Military history of Indonesia

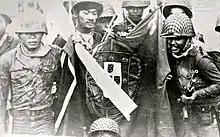
Indonesian forces in Batugade, East Timor in November 1975 with a captured Portuguese flag

The United Nations Security Council brokered the Renville Agreement in an attempt to rectify the collapsed Linggarjati Agreement. The agreement was ratified in January 1948 and recognised a cease-fire along the so-called 'Van Mook line'; which connected the most advanced Dutch positions. Many Republican positions, however, were still held behind the Dutch lines. In February 1948 the Siliwangi Division (35,000 men) of the Republican Army, led by Nasution, marched from West Java to Central Java; the relocation was intended to ease internal Republican tensions involving the Division in the Surakarta area. The Battalion, however, clashed with Dutch troops while crossing Mount Slamet, and the Dutch believed it was part of a systematic troop movement across the Renville Line.